Désiré Beaulieu

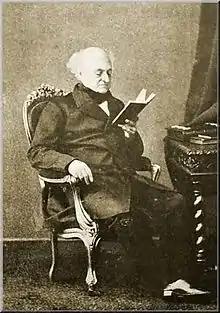

Marie-Désiré Martin-Beaulieu (11 April 1791 – 21 December 1863) was a French composer and concert organizer.